David M. Alexander

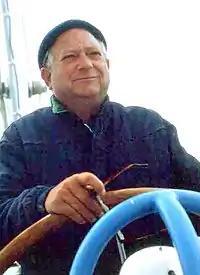
Photo of Jack Vance by David Alexander, early 1980s

David M. Alexander, born in 1945 in upstate New York, is a writer of science fiction and mysteries who now lives in Palo Alto, California. Novels published under his own name are "The Chocolate Spy", "Fane", and "My Real Name Is Lisa". Beginning in 2003, however, to avoid confusion with other writers with the same name, he began publishing under the pen name of David Grace: in that year Wildside Press published "The Eyes Of The Blind" under the David Grace name. All subsequent works, both novels and stories in magazines, have been published as by David Grace. He has written ten stories for leading magazines: science-fiction for "Analog" both by himself and as a collaborator with Hayford Peirce, and mysteries for "Alfred Hitchcock's Mystery Magazine". Alexander shared story credit with Dan Wright and Sam Egan for an "Outer Limits" TV series episode, "Joyride", starring Cliff Robertson that was broadcast during the 2000 season.